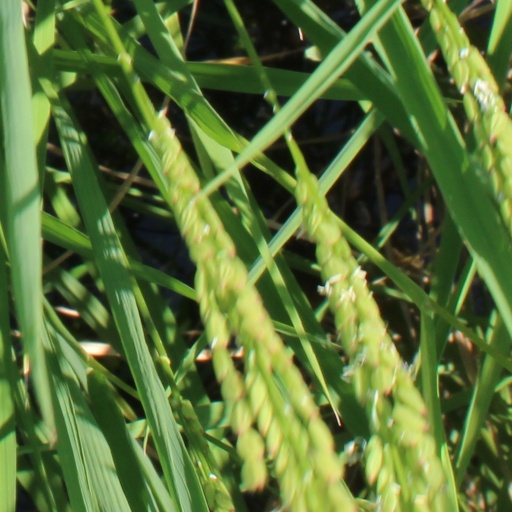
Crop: rice